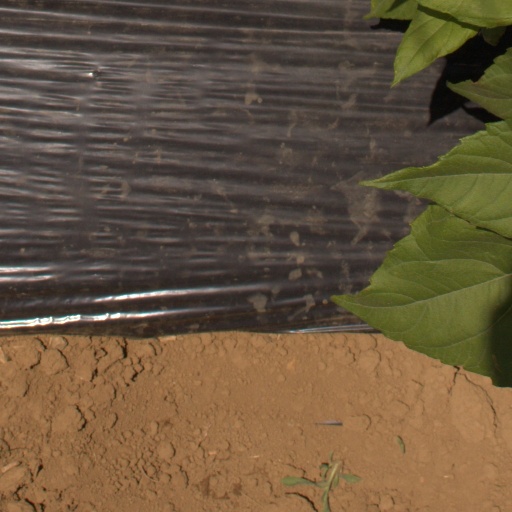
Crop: Jerusalem artichoke